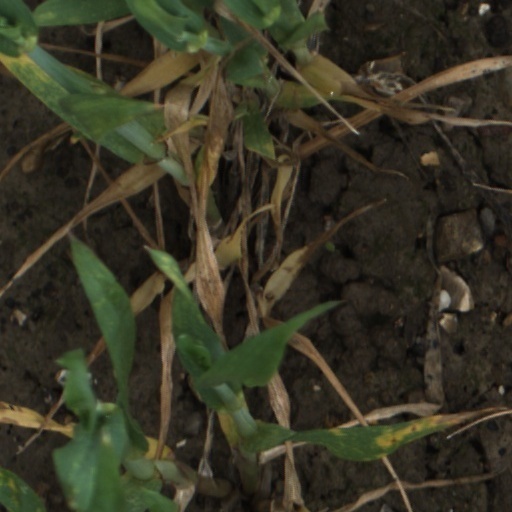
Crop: wheat